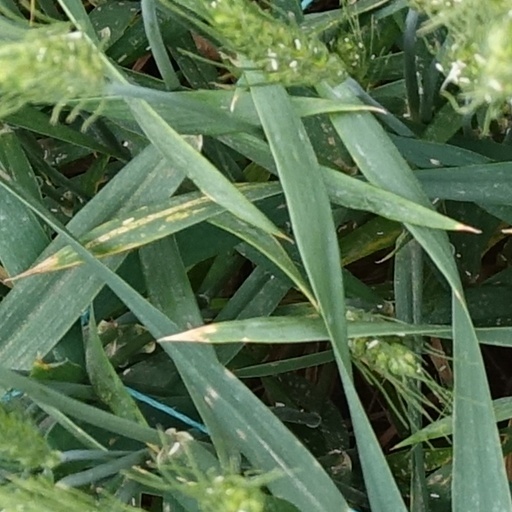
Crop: wheat